Economy of Reading, Berkshire

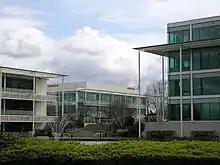
The Oracle Corporation campus in Thames Valley Business Park

Reading has a significant historical involvement in the information technology industry, largely as a result of the early presence in the town of sites of International Computers Limited and Digital. Whilst both these companies have been swallowed by other groups, their respective descendants in Fujitsu and Hewlett-Packard both still have local operations. More recently Microsoft and Oracle have established multi-building campuses in the town. Procter & Gamble also has an innovation centre in the town, which is active in the production of Gillette razors, and is the second largest in the world of its kind.